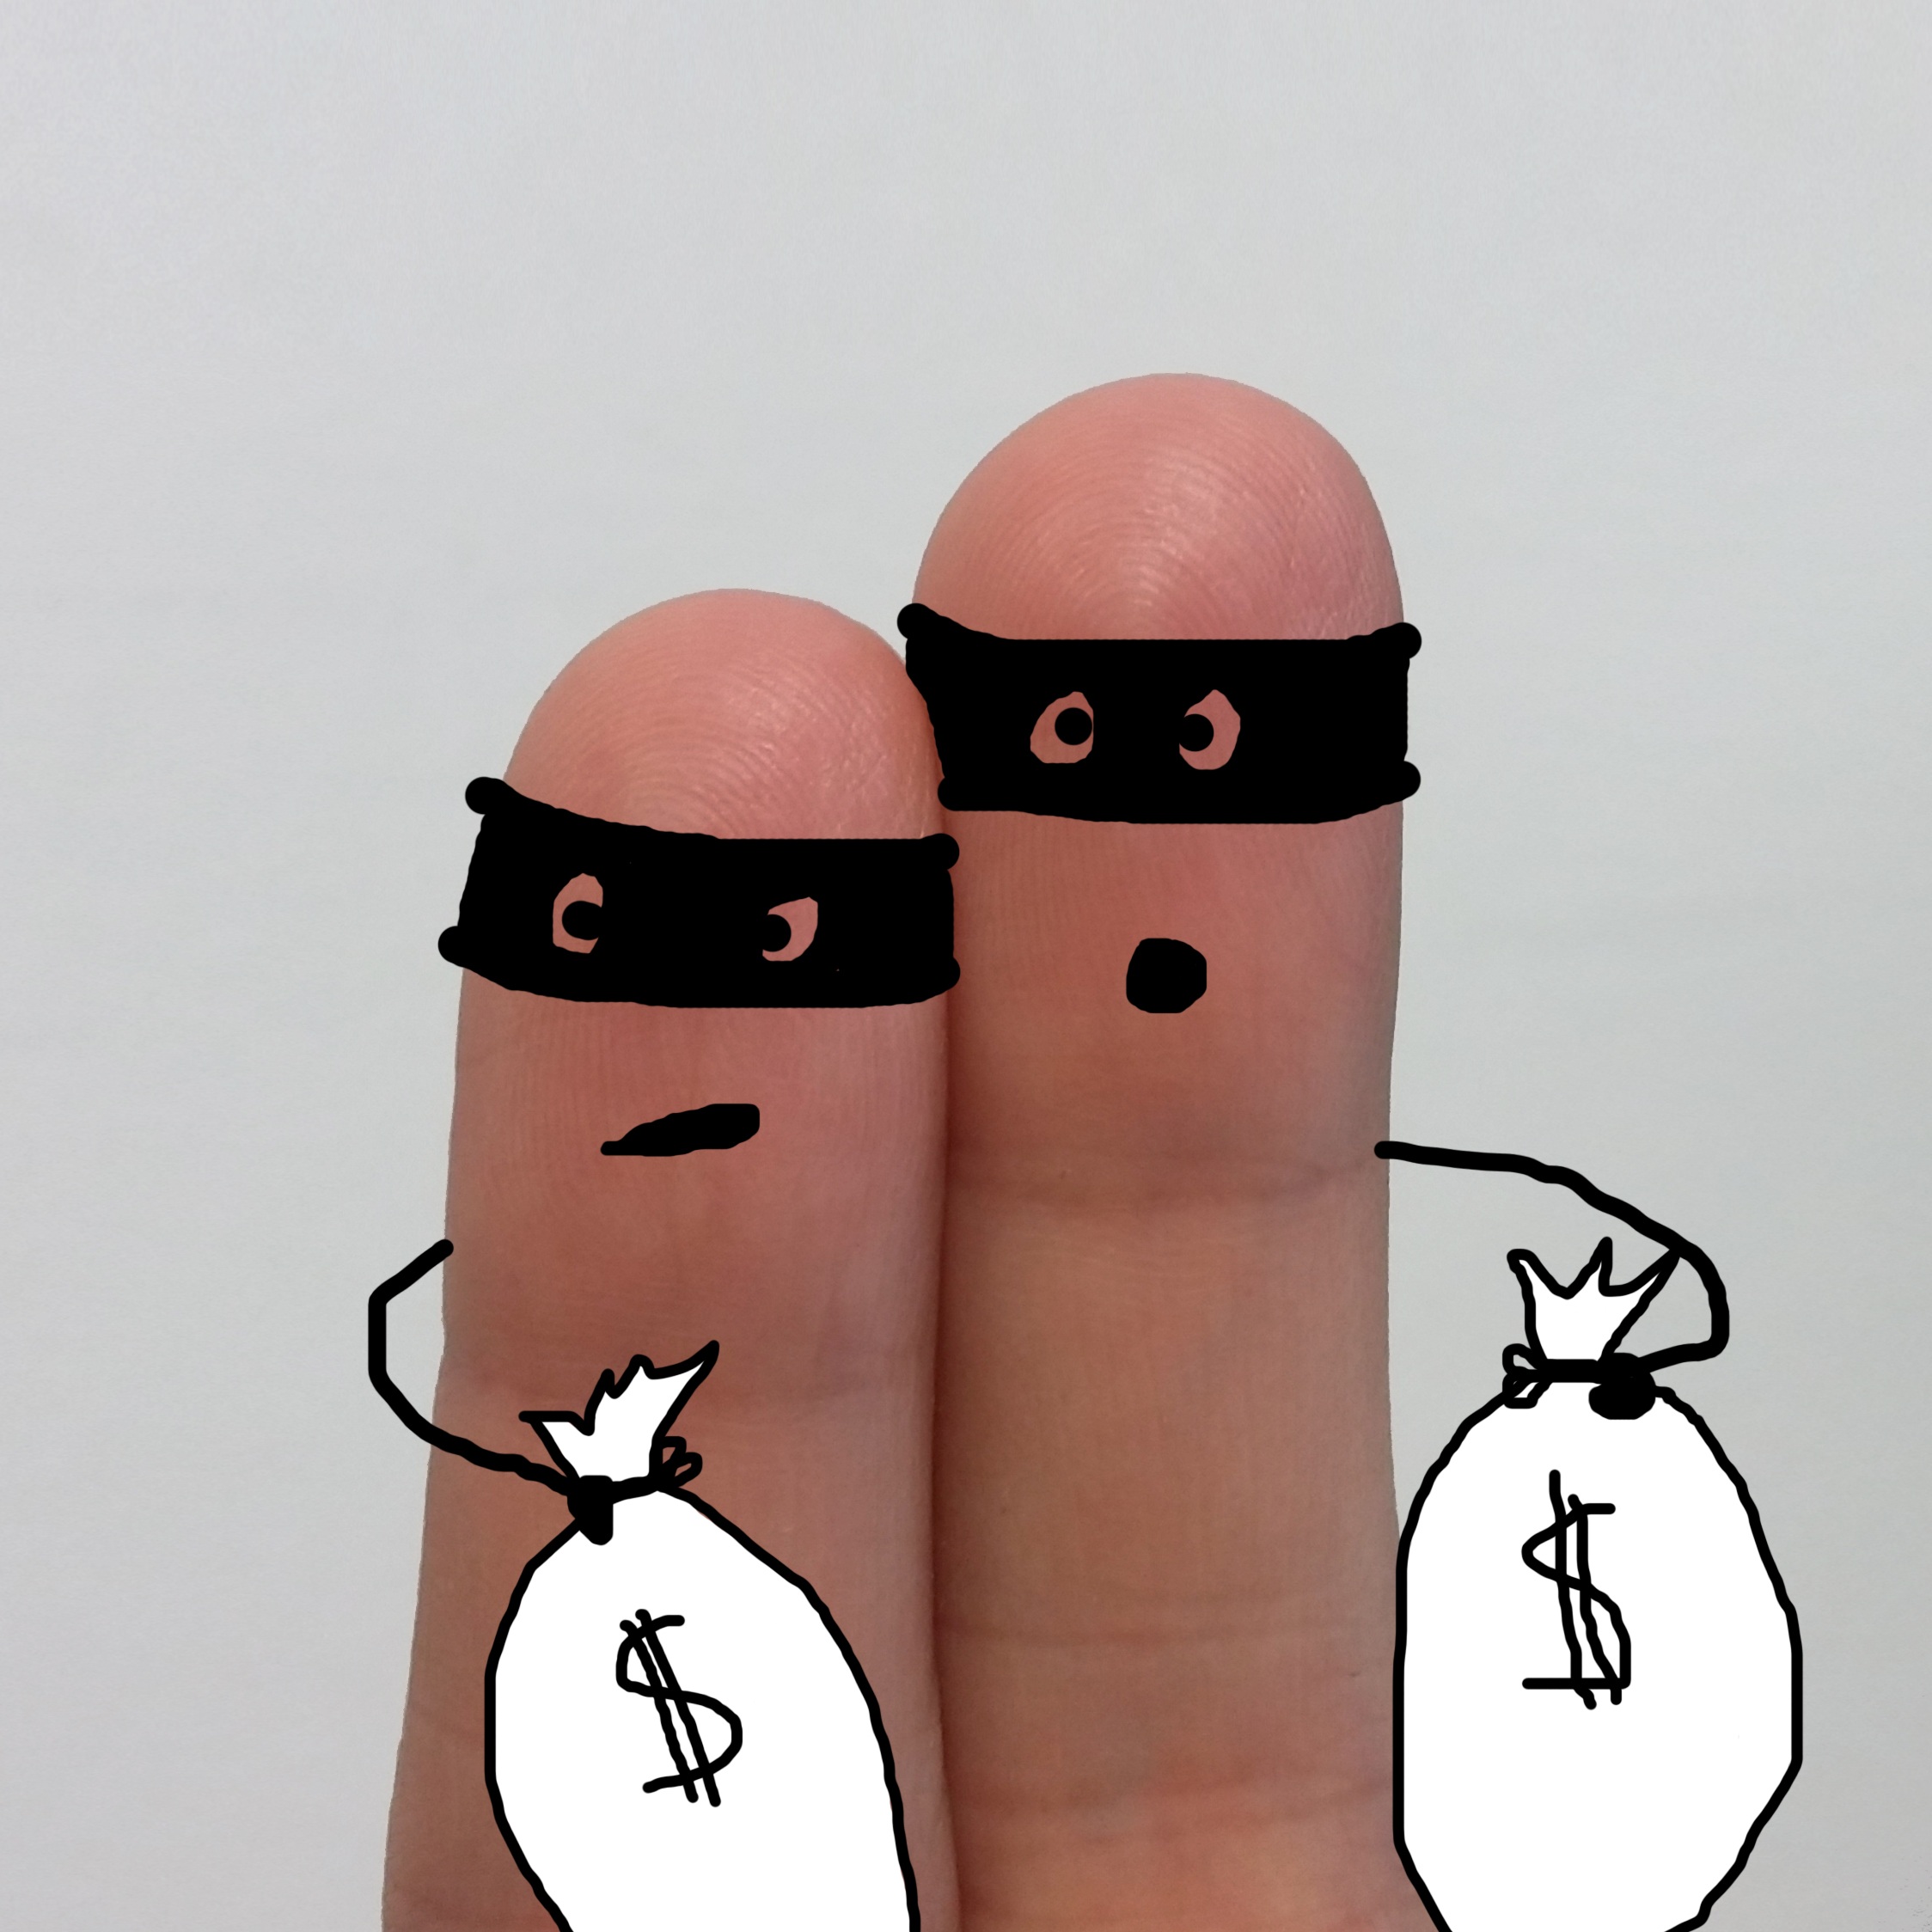
hand, finger, flight, money, couple, arm, human body, fear, drawing, fingers, head, moustache, crime, cartoon, swag, thief, smilies, theft, robbery, booty, thieves, criminals, torque thieves